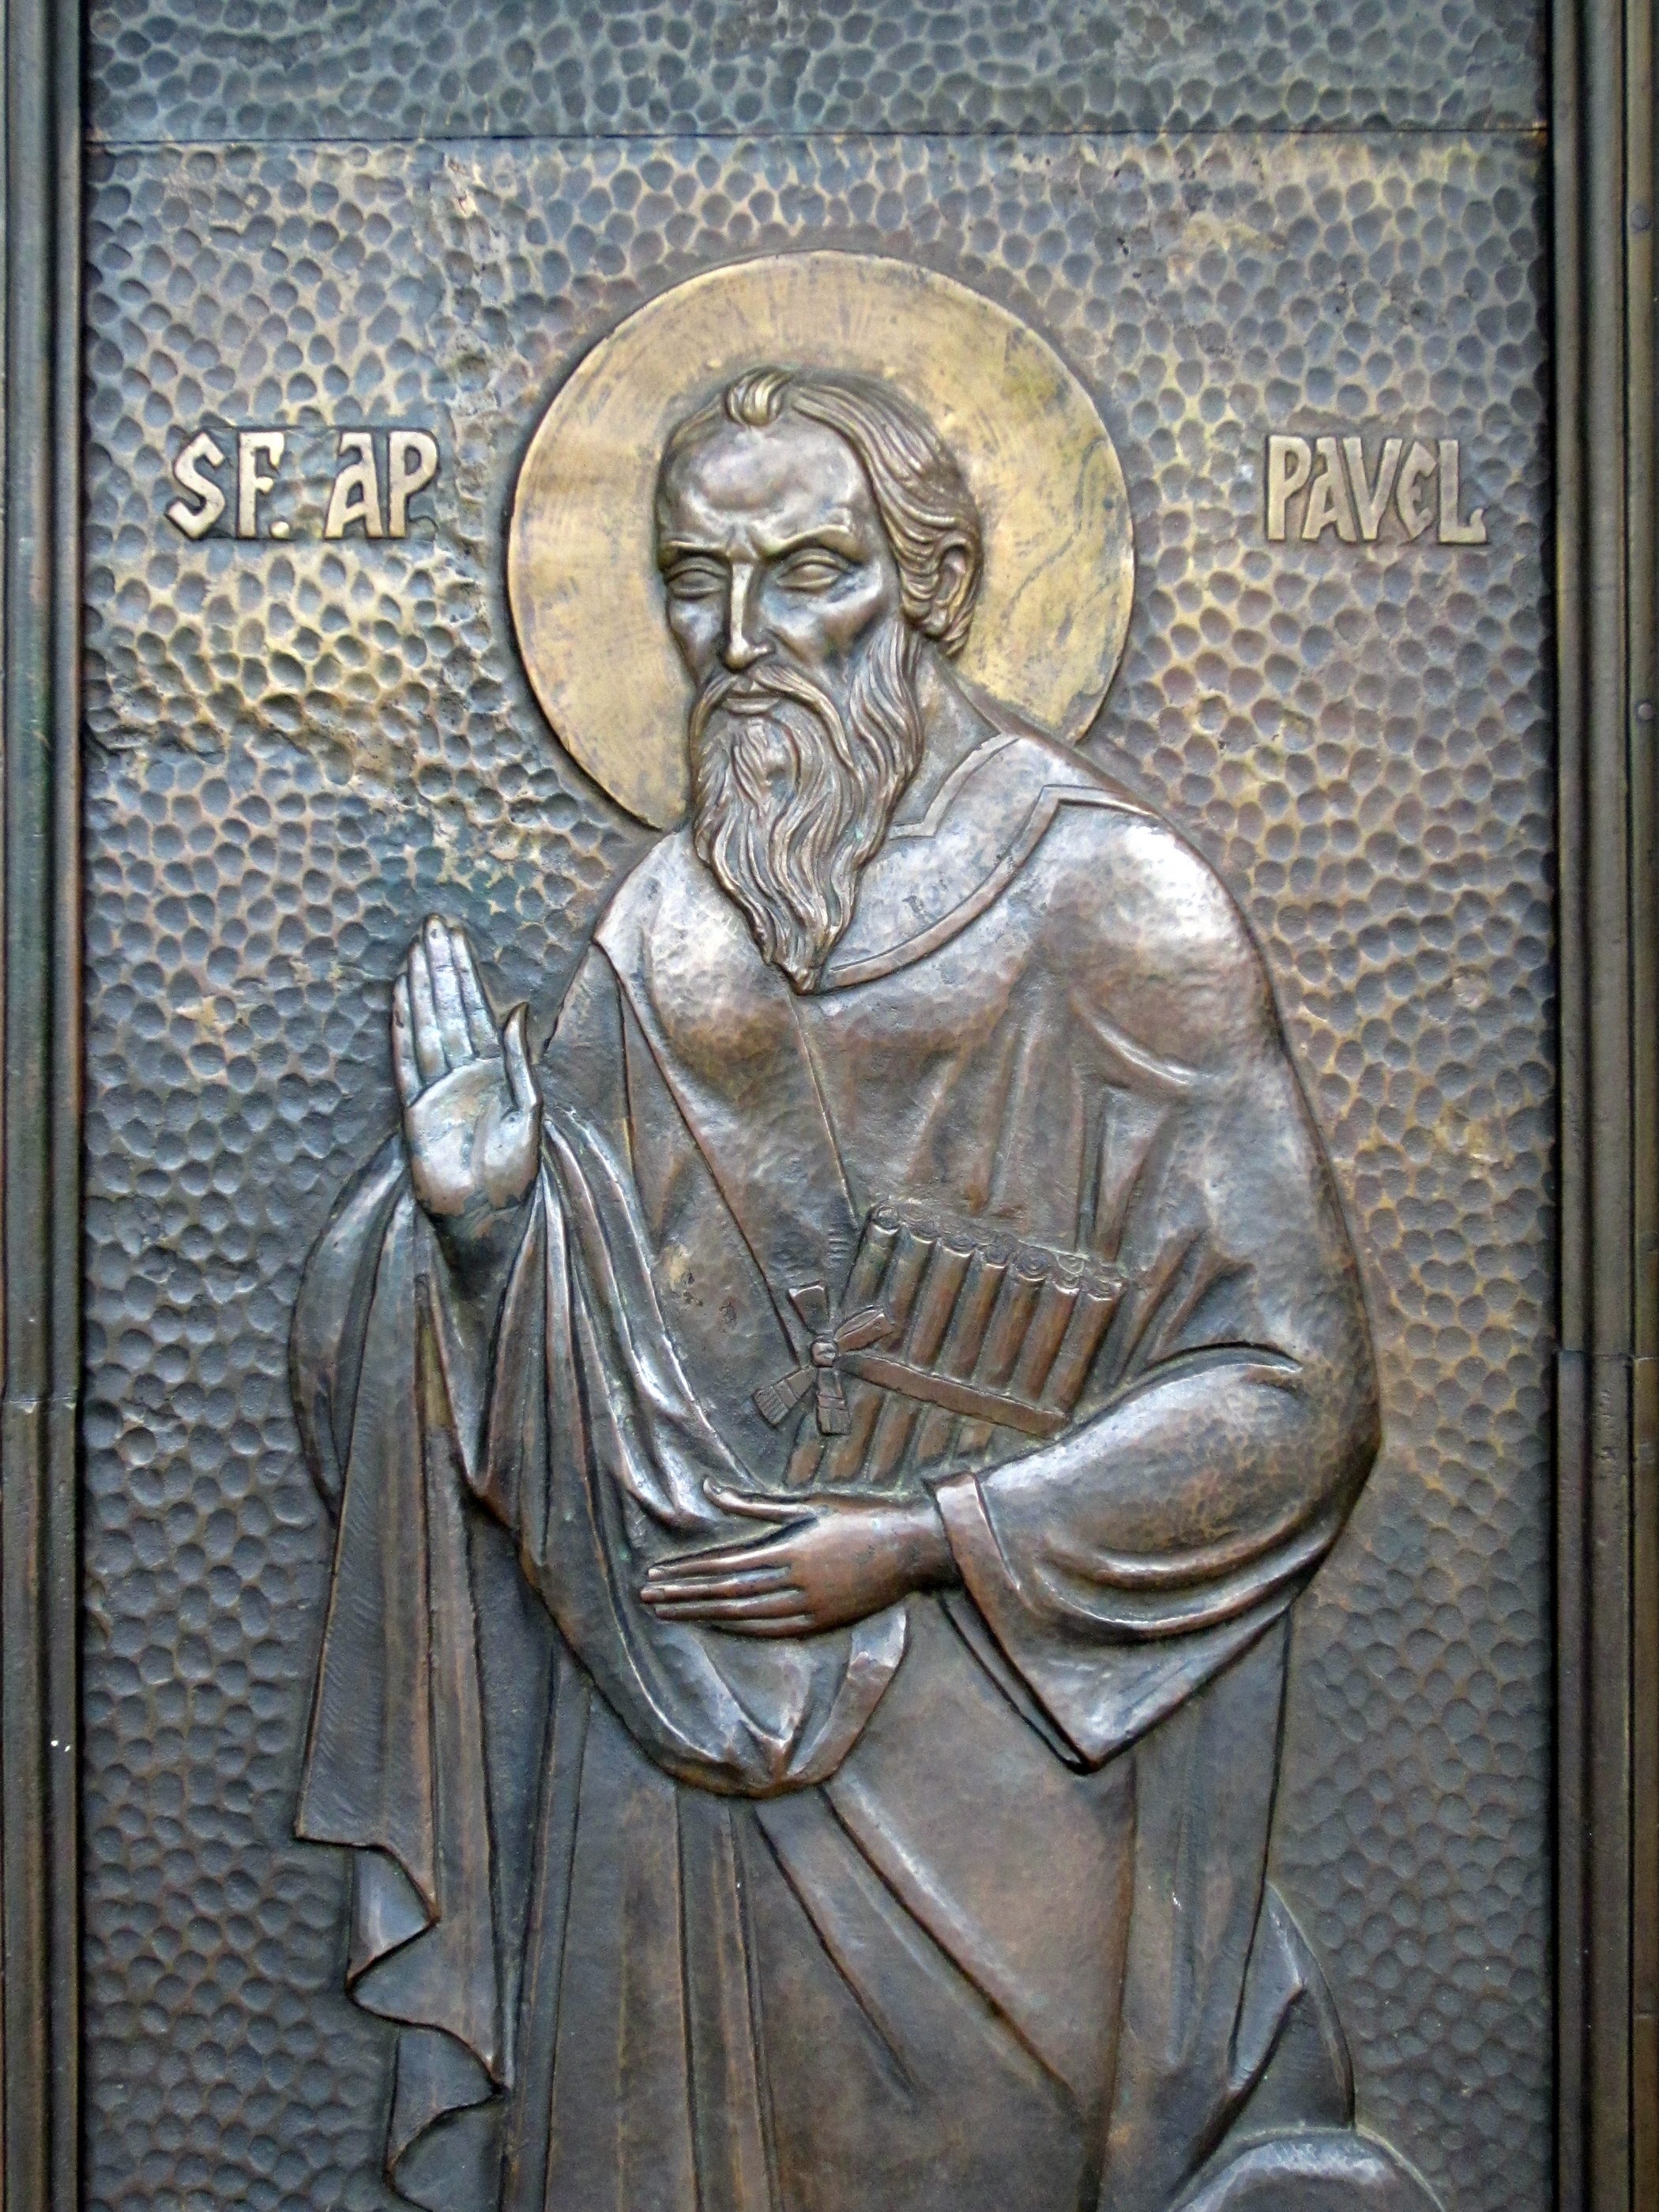
antique, monument, statue, religion, church, bible, sculpture, catholic, art, iconography, saint, orthodox, carving, icon, relief, stone carving, ancient history, the apostle paul